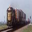
Label: train